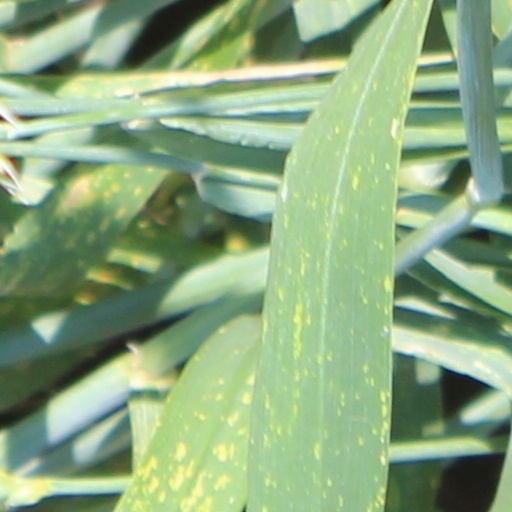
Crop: wheat